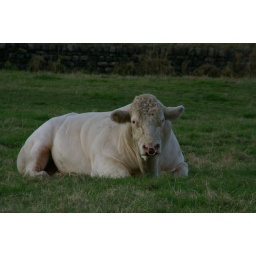
A bull in a field by the River Aire at Rawdon that I photographed in summer 2009